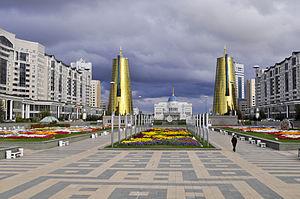
Le palais présidentiel Ak Orda est la résidence officielle du président de la République du Kazakhstan.